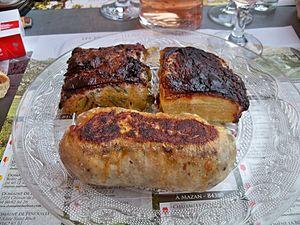
assiette d'andouilette et gratin dauphinois
L’andouillette est un produit de charcuterie française dont la définition fut longtemps fluctuante. De forme cylindrique, de longueur variable, elle est très majoritairement élaborée, de nos jours, à partir d’éléments du tube digestif du porc. Elle peut aussi être constituée, en tout ou partie, d'éléments du veau, dont l'intestin grêle — l'utilisation de la fraise de veau, proscrite pendant une quinzaine d'années, étant autorisée depuis 2015.